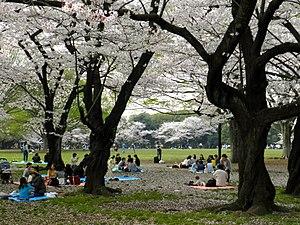
Parc Yoyogi-koen à Tokyo
Le parc Yoyogi est un grand parc près de la station de Harajuku et du sanctuaire Meiji dans l'arrondissement de Shibuya à Tokyo.